Etna (sternwheeler)

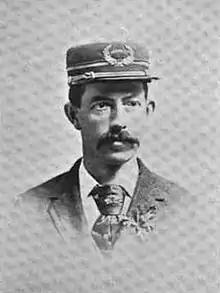
Horace Campbell, steamboat engineer and first owner of "Etna", image from 1895 or earlier.

The original power for "Etna" was a 30 horsepower gasoline engine.